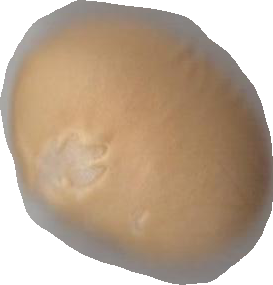
Variety: Grobogan